Yuneec International E430

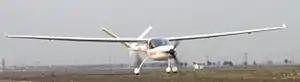

The Yuneec International E430 is a Chinese two-seat electric aircraft that was designed for commercial production by electric model aircraft manufacturer Yuneec International. The first flight of the E430 took place from the Yuneec factory near Shanghai, China on June 12, 2009.